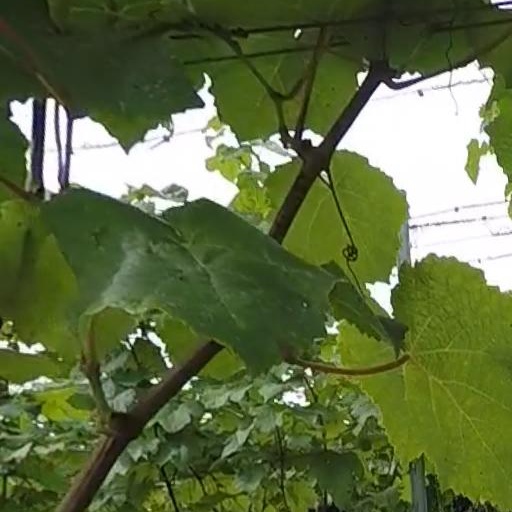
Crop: grape